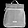
Label: Bag